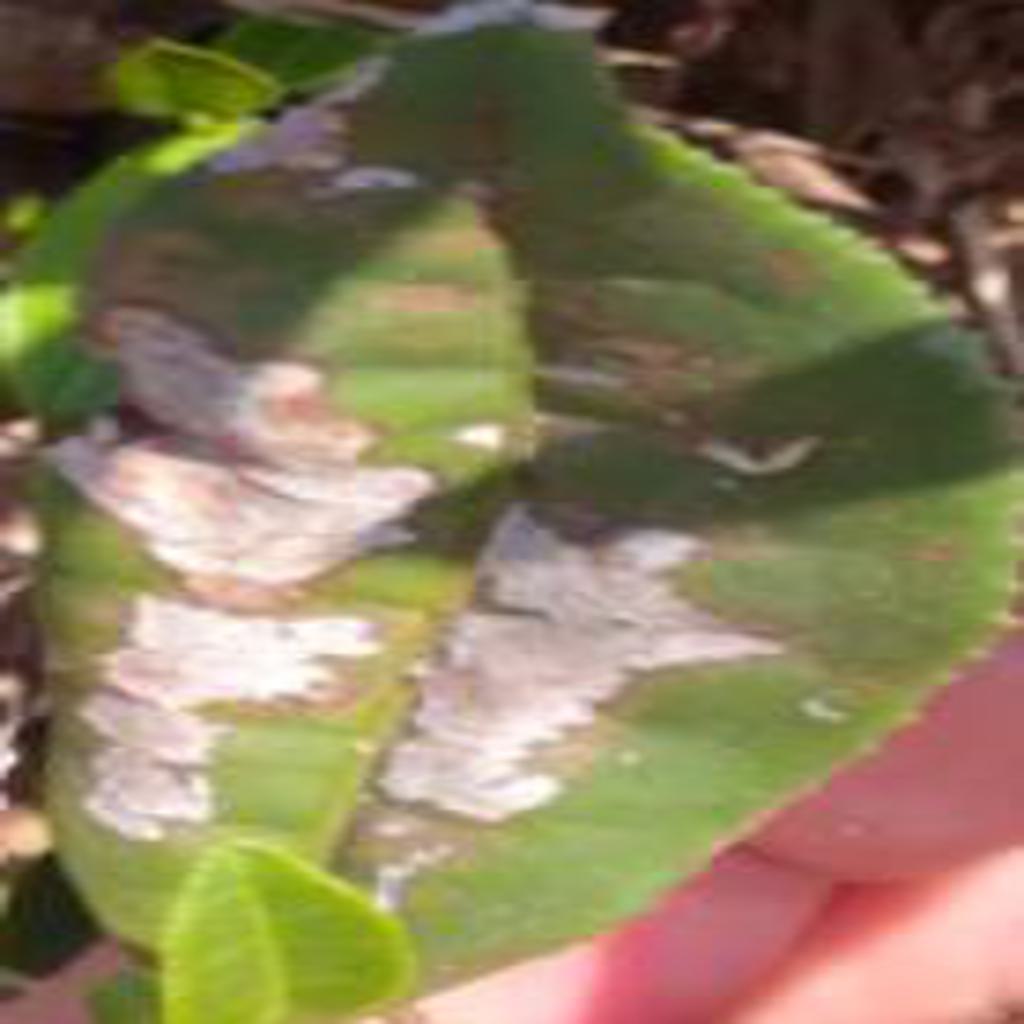
Label: Tea leaf blight